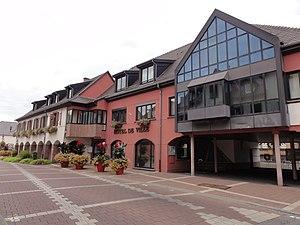
Alsace, Bas-Rhin, Eckbolsheim, Mairie, Hôtel de ville (1823-1989), 9 rue du Général-Leclerc. This building is indexed in the Base Mérimée, a database of architectural heritage maintained by the French Ministry of Culture,